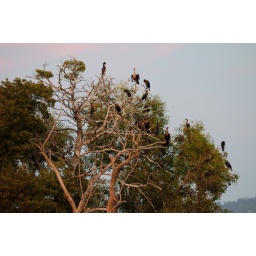
Herons in tree on bird sanctuary island